Ellen Willmott

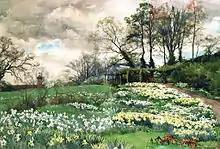
Watercolour of Willmott's garden by Alfred Parsons (private collection)

Willmott was also known for being a prodigious spender. In 1905 she bought a third estate in Ventimiglia, Italy. Willmott used her wealth to fund plant-hunting expeditions to China and the Middle East, and species discovered on these excursions would often be named after her. The expeditions she sponsored included those of Ernest Henry Wilson, who named "Ceratostigma willmottianum", "Rosa willmottiae" and "Corylopsis willmottiae" after her. Over fifty plant species or varieties were named for her and her gardens.